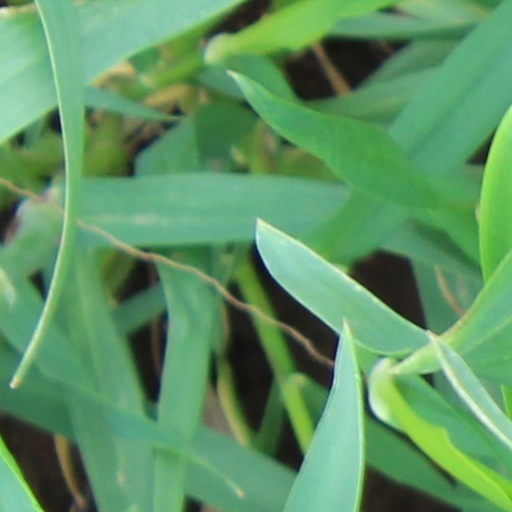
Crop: wheat